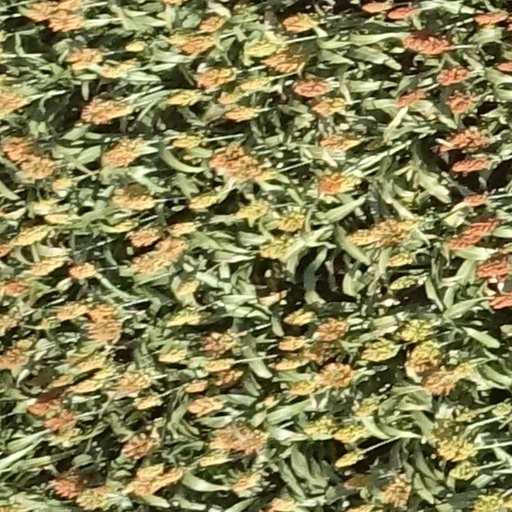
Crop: sorghum